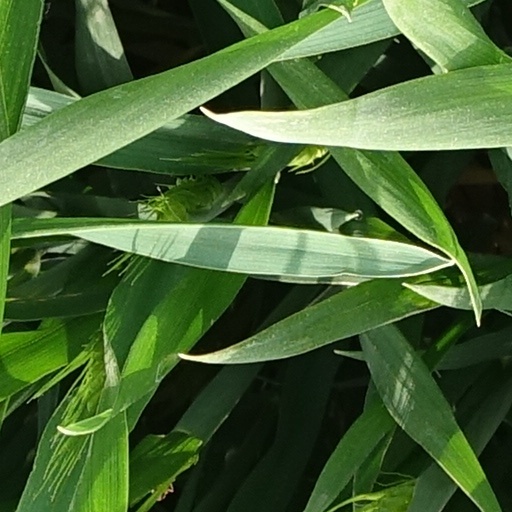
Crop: wheat